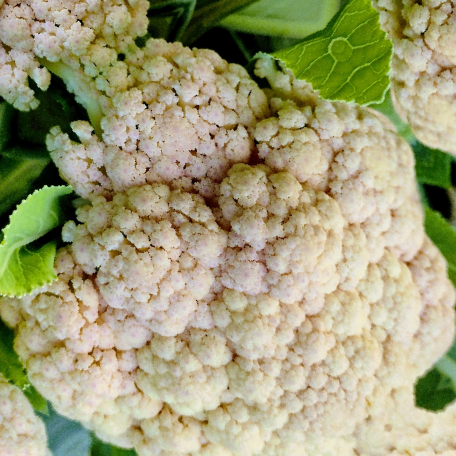
Label: Bacterial spot rot